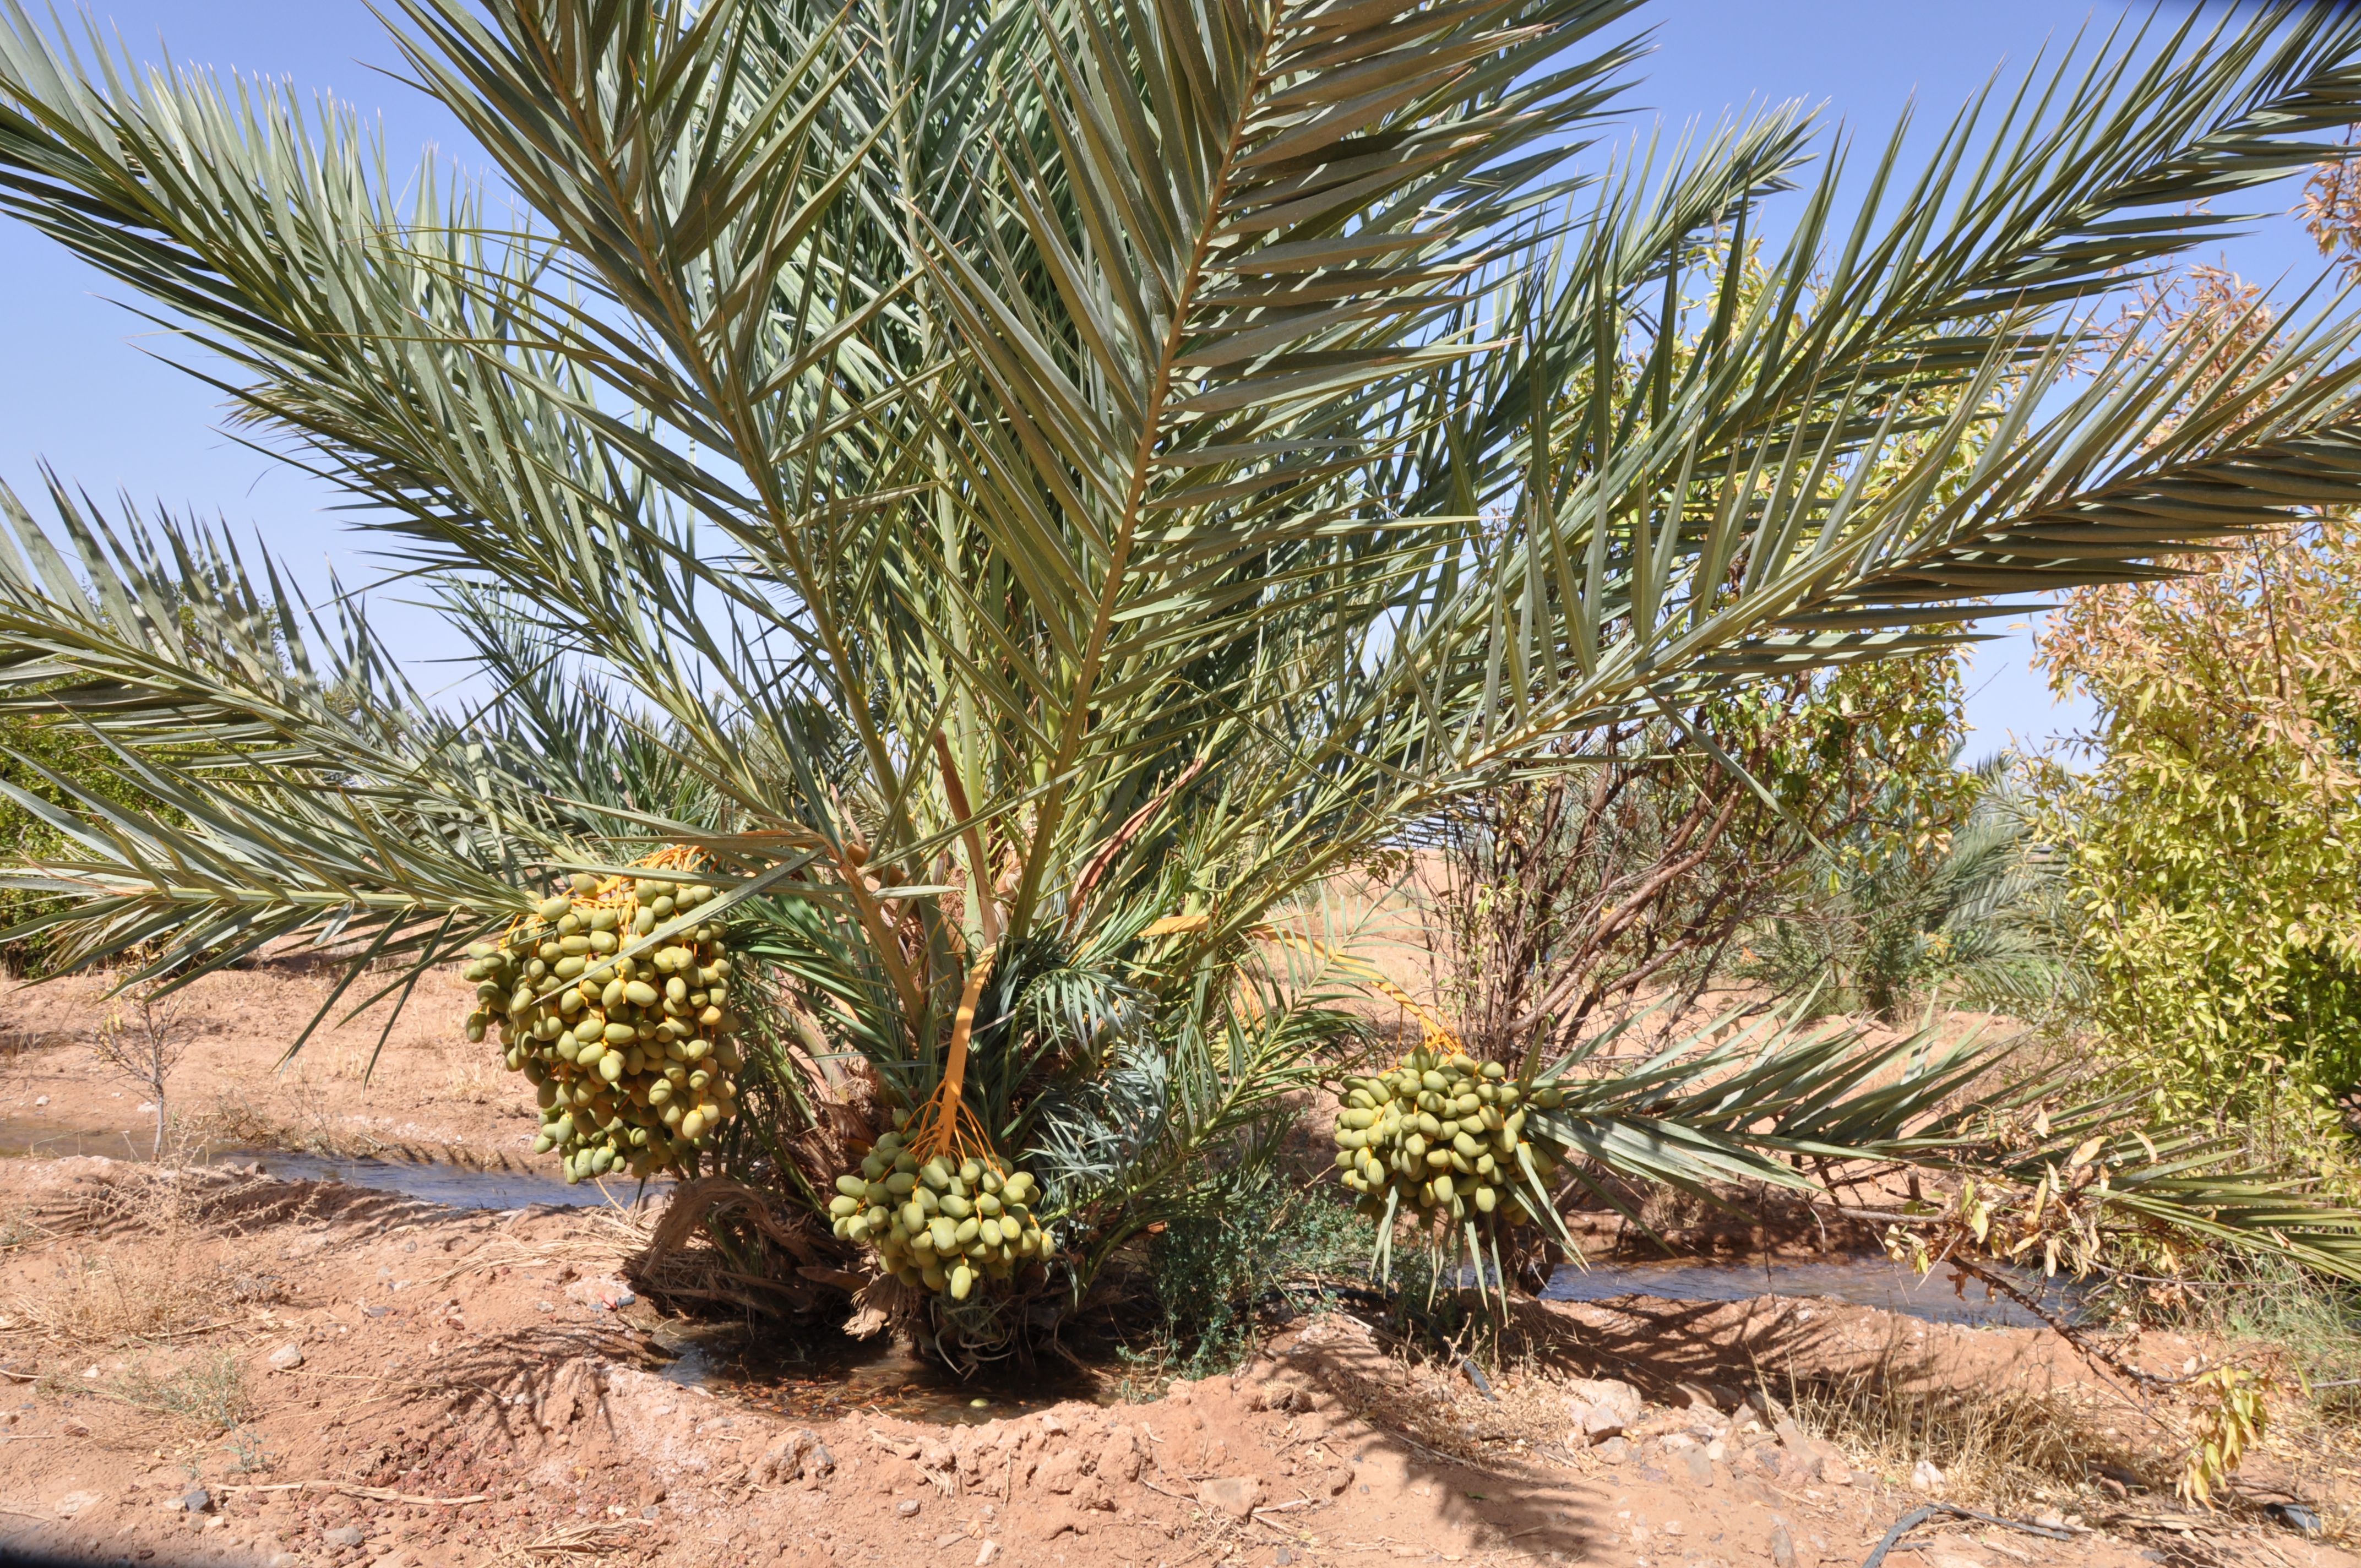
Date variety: Boumajhoul